Thomas Turnbull (moderator)

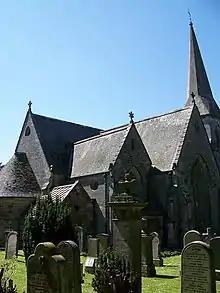
Borthwick Church

Turnbull was born in the manse in Tyninghame in East Lothian on 27 September 1701 the son of George Turnbull, the parish minister. He was licensed to preach by the Presbytery of Dunbar in March 1724. He was ordained as minister of Greenlaw in August 1725. In June 1734, he translated to the historic Borthwick Parish Church and remained minister of the parish for 52 years.